Pranav V

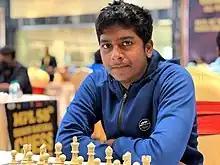
Pranav in 2022

Pranav Venkatesh (born 13 October 2006), is an Indian chess grandmaster and the 2025 World Junior Chess Champion.